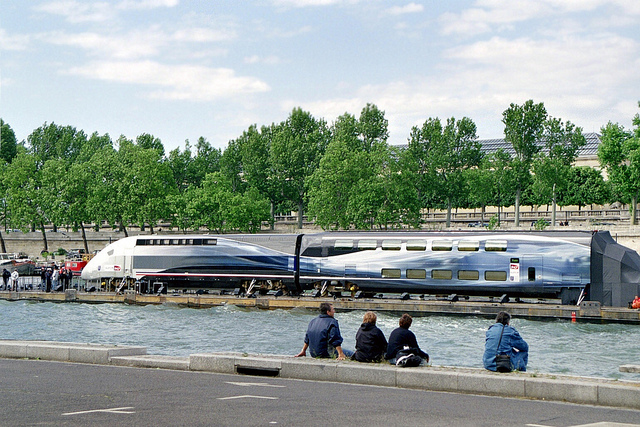
A couple of people sitting near the edge of the water across a train.

People sitting by a canal look at a modern passenger train on the other side